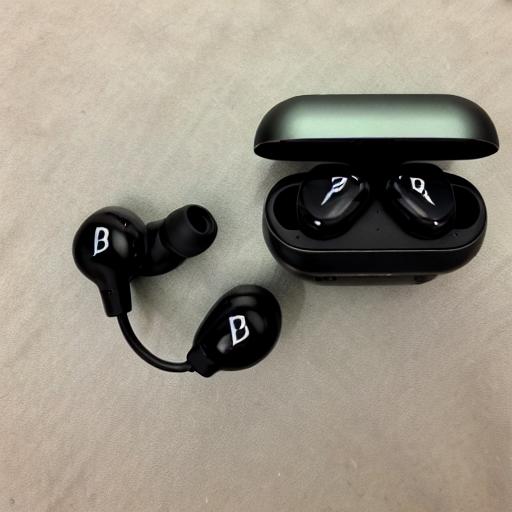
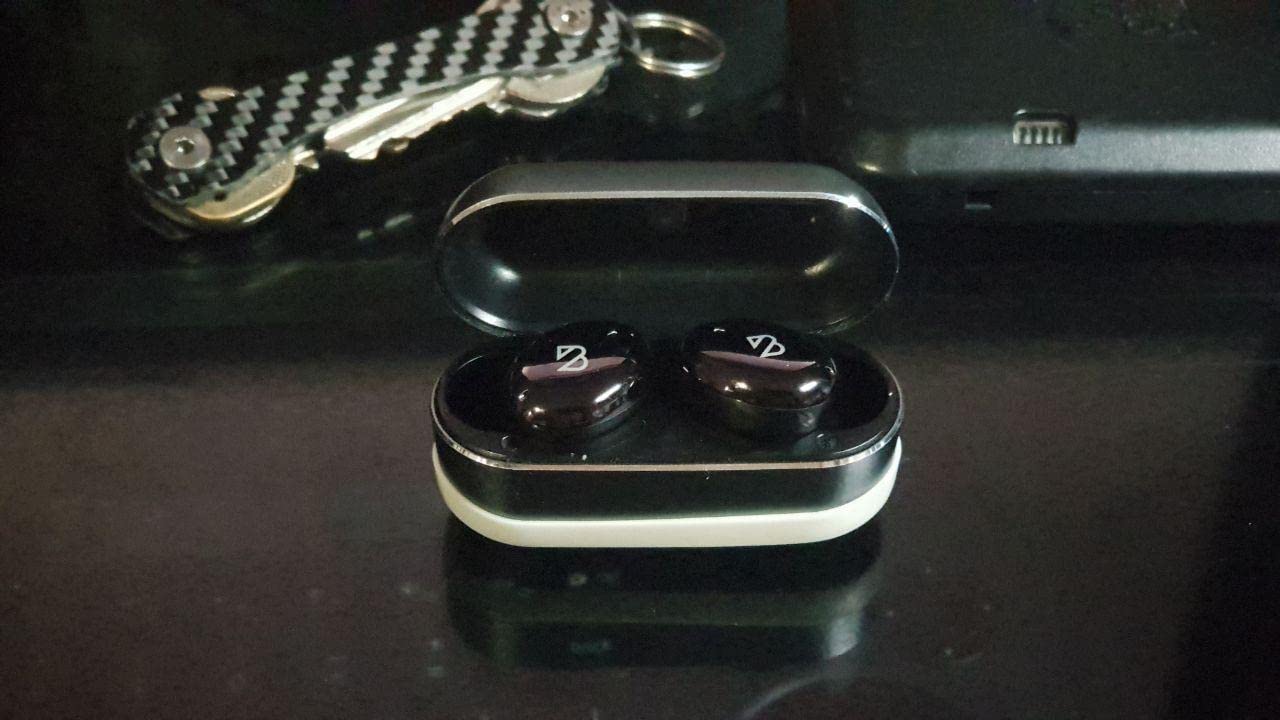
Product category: earbuds
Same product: no